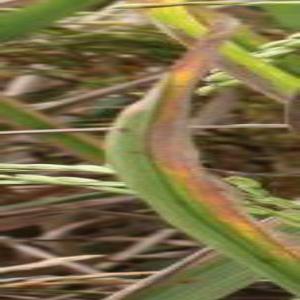
Disease: Bacterialblight